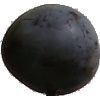
Label: Plum 3